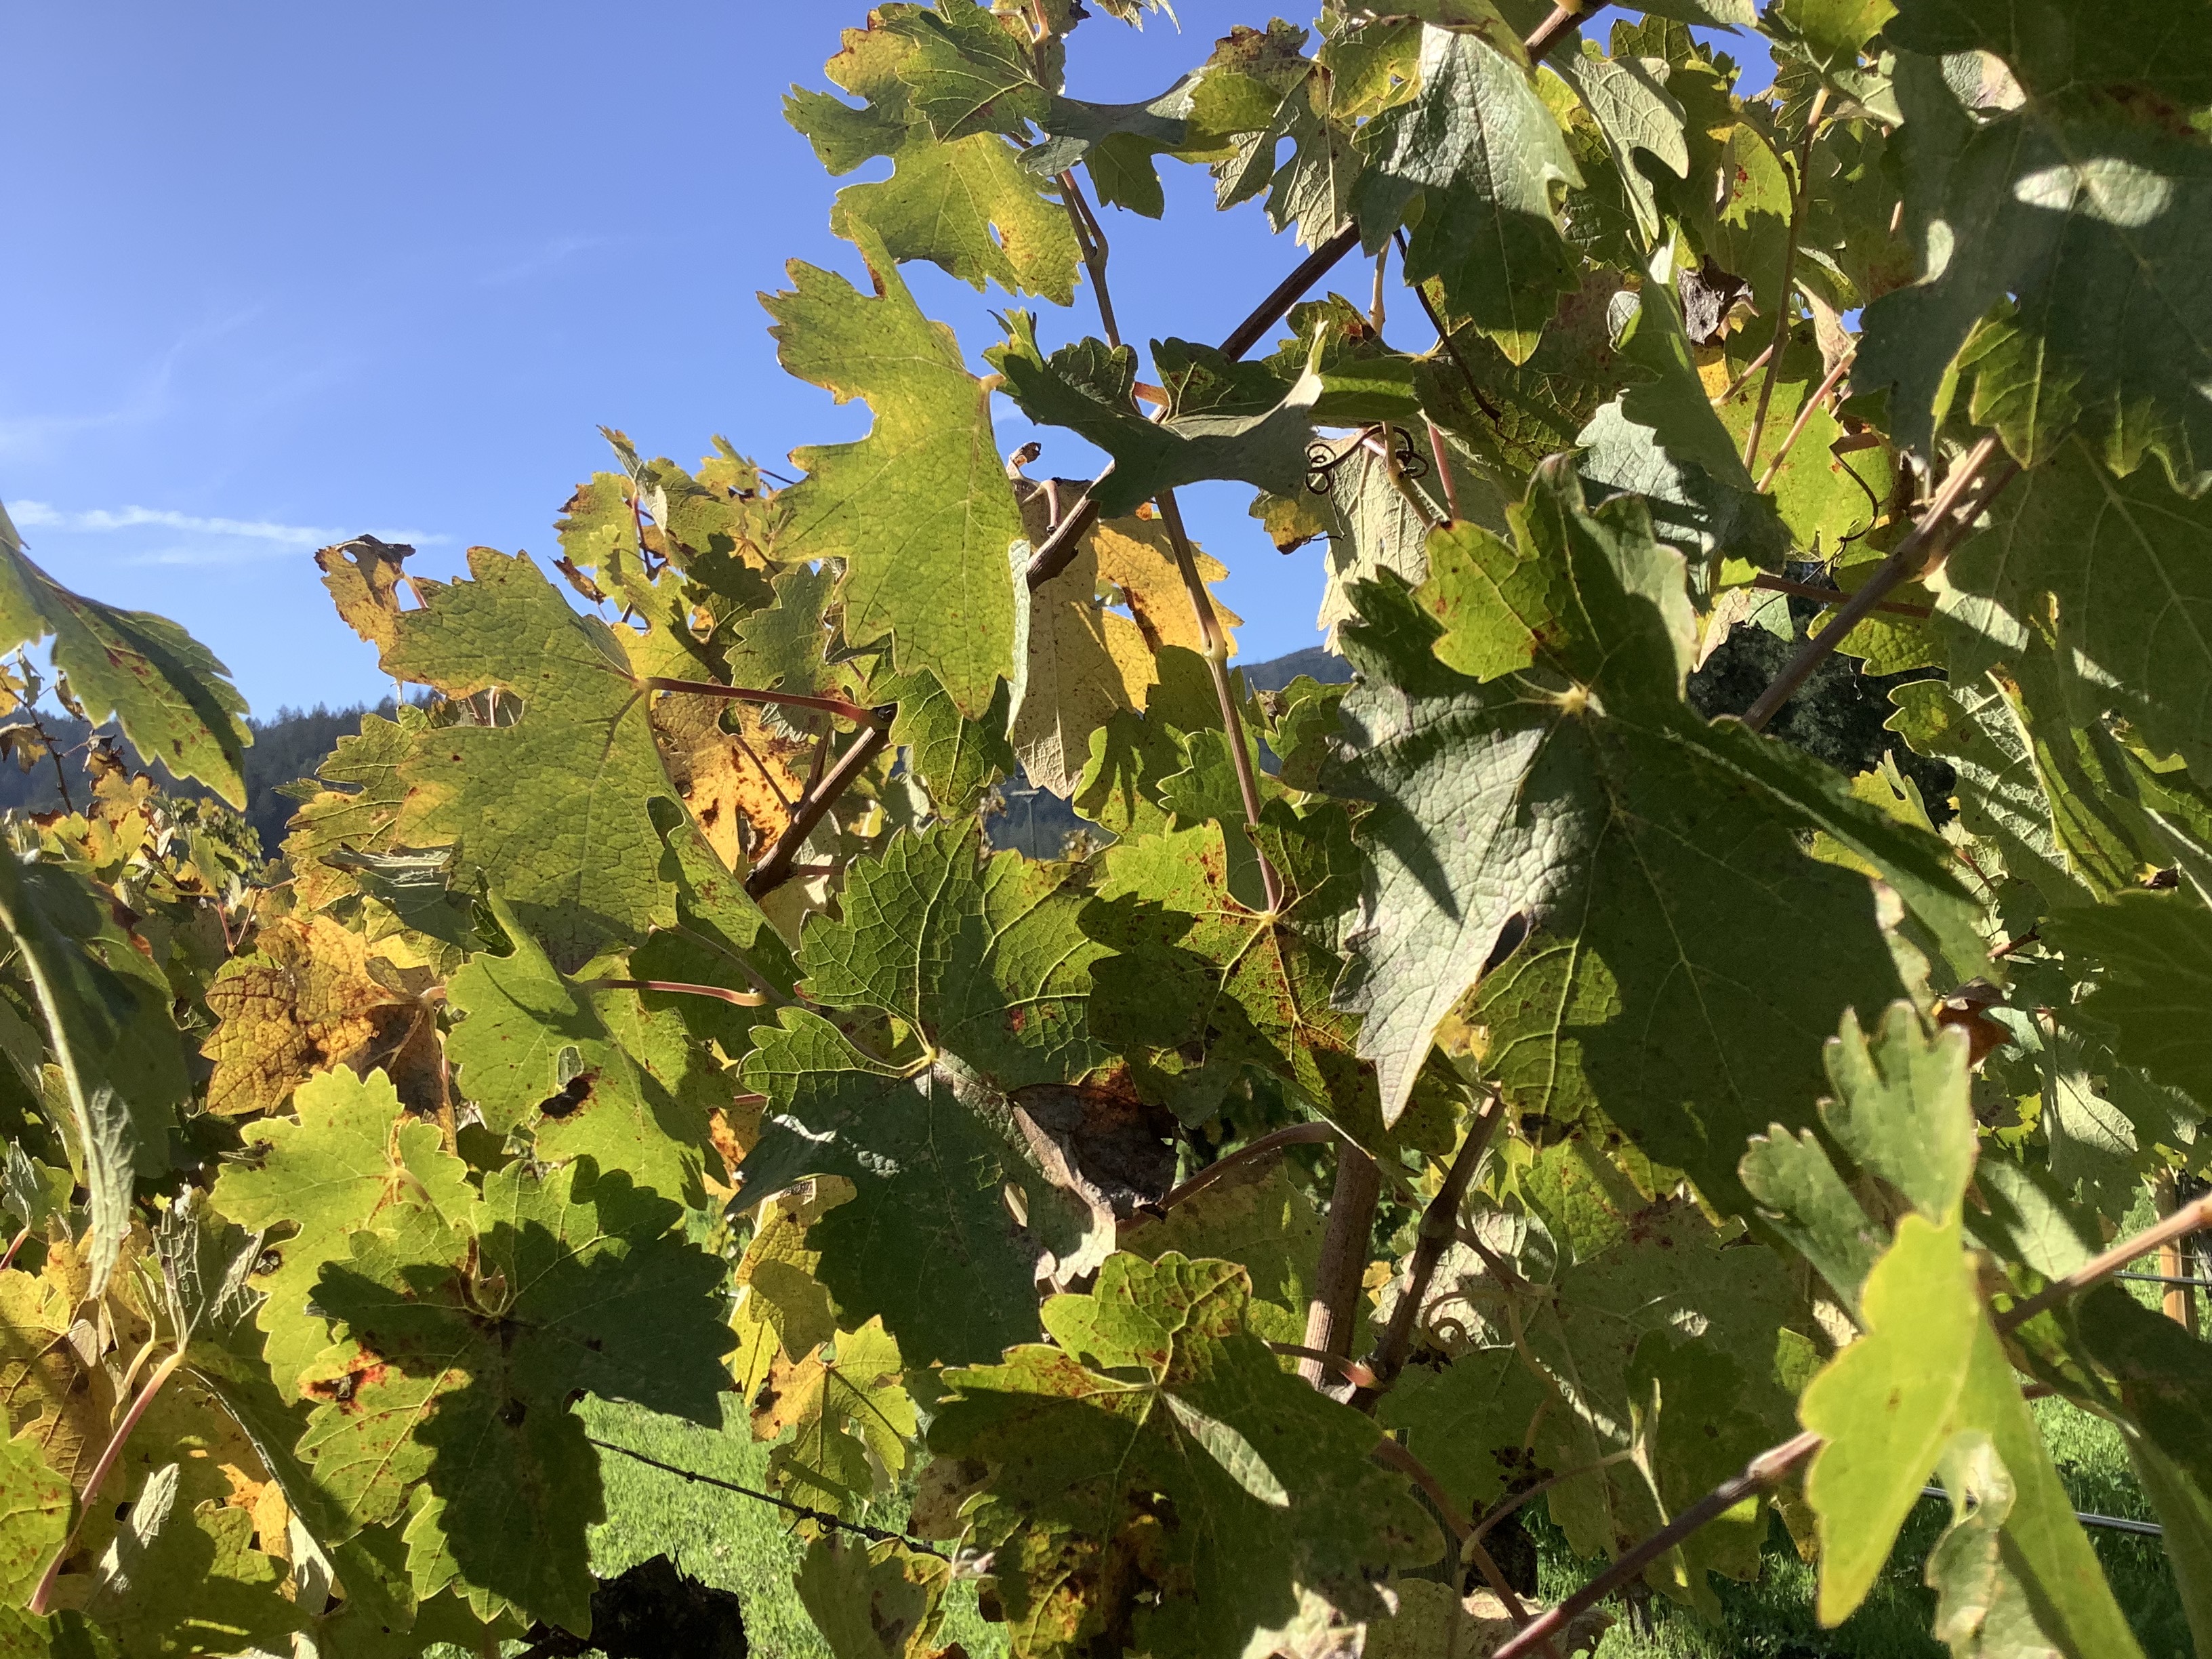
Label: Other Red